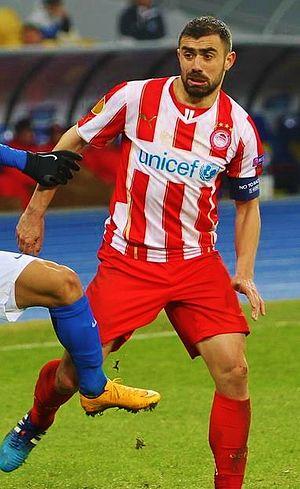
Ioánnis Maniátis, souvent appelé Yánnis Maniátis, est un footballeur international grec né le 12 octobre 1986 à Livadiá. Il évolue au poste de milieu défensif.